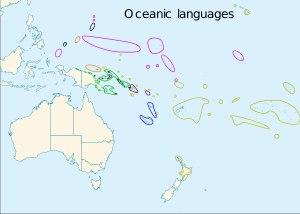
Les langues océaniennes du Sud sont des langues austronésiennes et constituent un des sous-groupes des langues océaniennes. Elles sont parlées au Vanuatu et en Nouvelle-Calédonie.
Les langues de la pointe papoue sont des langues austronésiennes et constituent un des sous-groupes des langues océaniennes occidentales. Elles sont parlées dans le Sud-Est de la Papouasie-Nouvelle-Guinée.
Les langues des Salomon du Sud-Est sont des langues austronésiennes et constituent un des sous-groupes des langues océaniennes.
Les langues de Nouvelle-Guinée du Nord sont des langues austronésiennes et constituent un des trois sous-groupes des langues océaniennes occidentales. Elles sont parlées dans le nord de la Papouasie-Nouvelle-Guinée et en Nouvelle-Bretagne.
Fais est un atoll surélevé situé approximativement à 87 kilomètres à l'est d'Ulithi et 251 km au nord-est de Yap, dans les îles Carolines dans l'océan Pacifique. Il appartient aux îles extérieures de Yap. Du point de vue administratif, c'est une municipalité de l'État de Yap, dans les États fédérés de Micronésie.
Les langues océaniennes occidentales sont des langues austronésiennes et constituent un des sous-groupes des langues océaniennes.
Les langues Utupua-Vanikoro constituent un des sous-groupes des langues océaniennes, au sein de la famille linguistique austronésienne. Parlées dans le sud-est des Salomon, dans les îles Santa Cruz, elles voisinent avec des langues polynésiennes et d'autres langues du groupe temotu.
Les langues des îles de l'Amirauté sont un groupe de langues océaniennes dans la branche malayo-polynésiennne des langues austronésiennes. Elles sont nommées d'après l'archipel des îles de l'Amirauté en Papouasie-Nouvelle-Guinée.
Les langues océaniennes centrales et orientales sont des langues austronésiennes et constituent un des sous-groupes des langues océaniennes.